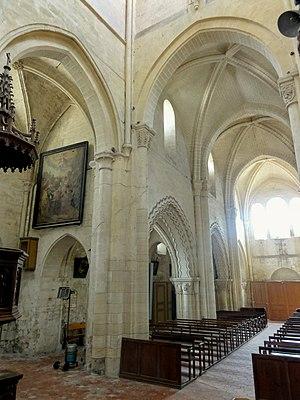
Ancienne croisée du transept et grandes arcades du sud.
L'église Saint-Lucien est une église catholique paroissiale située à Bury, en France. Elle réunit une nef romane de trois travées avec bas-côtés achevée vers 1140 à un transept et un chœur gothiques terminés vers 1240. L'église n'a jamais subi de remaniements affectant son plan, son élévation ou sa structure depuis cette date. La première moitié du XVIᵉ siècle apporte seulement des remaniements mineurs, concernant le remplacement de certaines voûtes et piliers, ou l'équipement de quelques fenêtres gothiques d'un remplage flamboyant. Les deux parties de l'édifice sont remarquables : la partie romane pour posséder des voûtes sur croisées d'ogives précoces et un décor intérieur inhabituel avec des arcades ornées de bâtons brisés, et la partie gothique pour l'importance de ses volumes et leur harmonie, ainsi que pour la décoration soignée de la façade méridionale. Un clocher proprement dit fait défaut, mais l'église comporte deux tourelles d'escalier d'envergure, l'une romane, l'autre gothique. Dans son ensemble, l'église Saint-Lucien est d'un grand intérêt archéologique et se distingue par ses dimensions généreuses par rapport à la taille du village.